Indigenous architecture

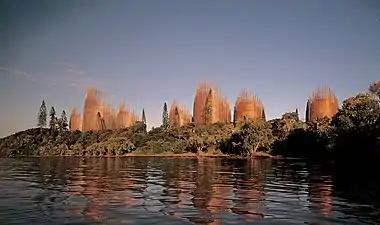
The Jean-Marie Tjibaou Cultural Center by architect Renzo Piano, Nouméa, New Caledonia (Kanaky) The complex was named after Jean-Marie Tjibaou, the leader of the independence movement (assassinated in 1989), who had a vision of establishing a cultural centre which included the linguistic and artistic heritage of the Kanak people.

Indigenous architecture refers to the study and practice of architecture of, for, and by Indigenous peoples.